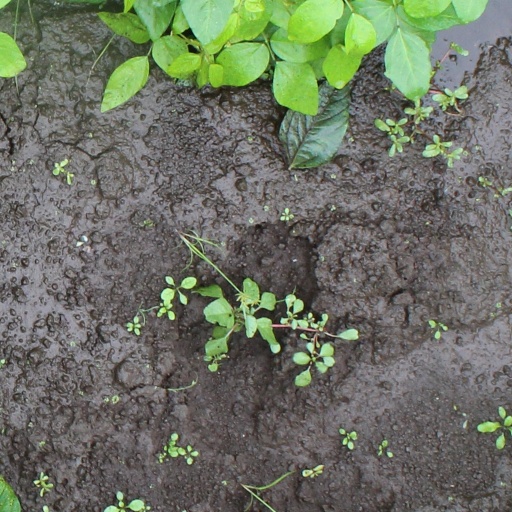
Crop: soybean